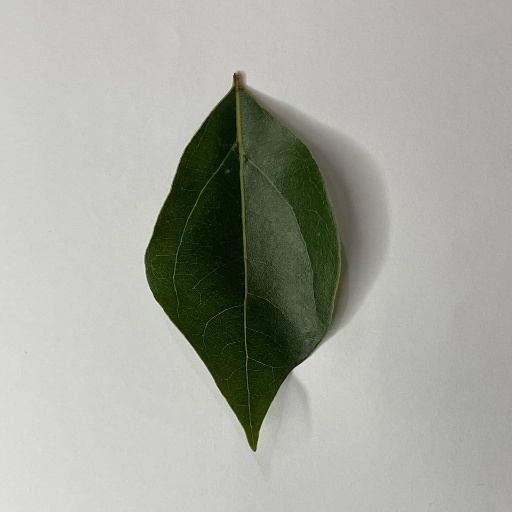
Species: Camphor
Leaf condition: Healthy Leaf